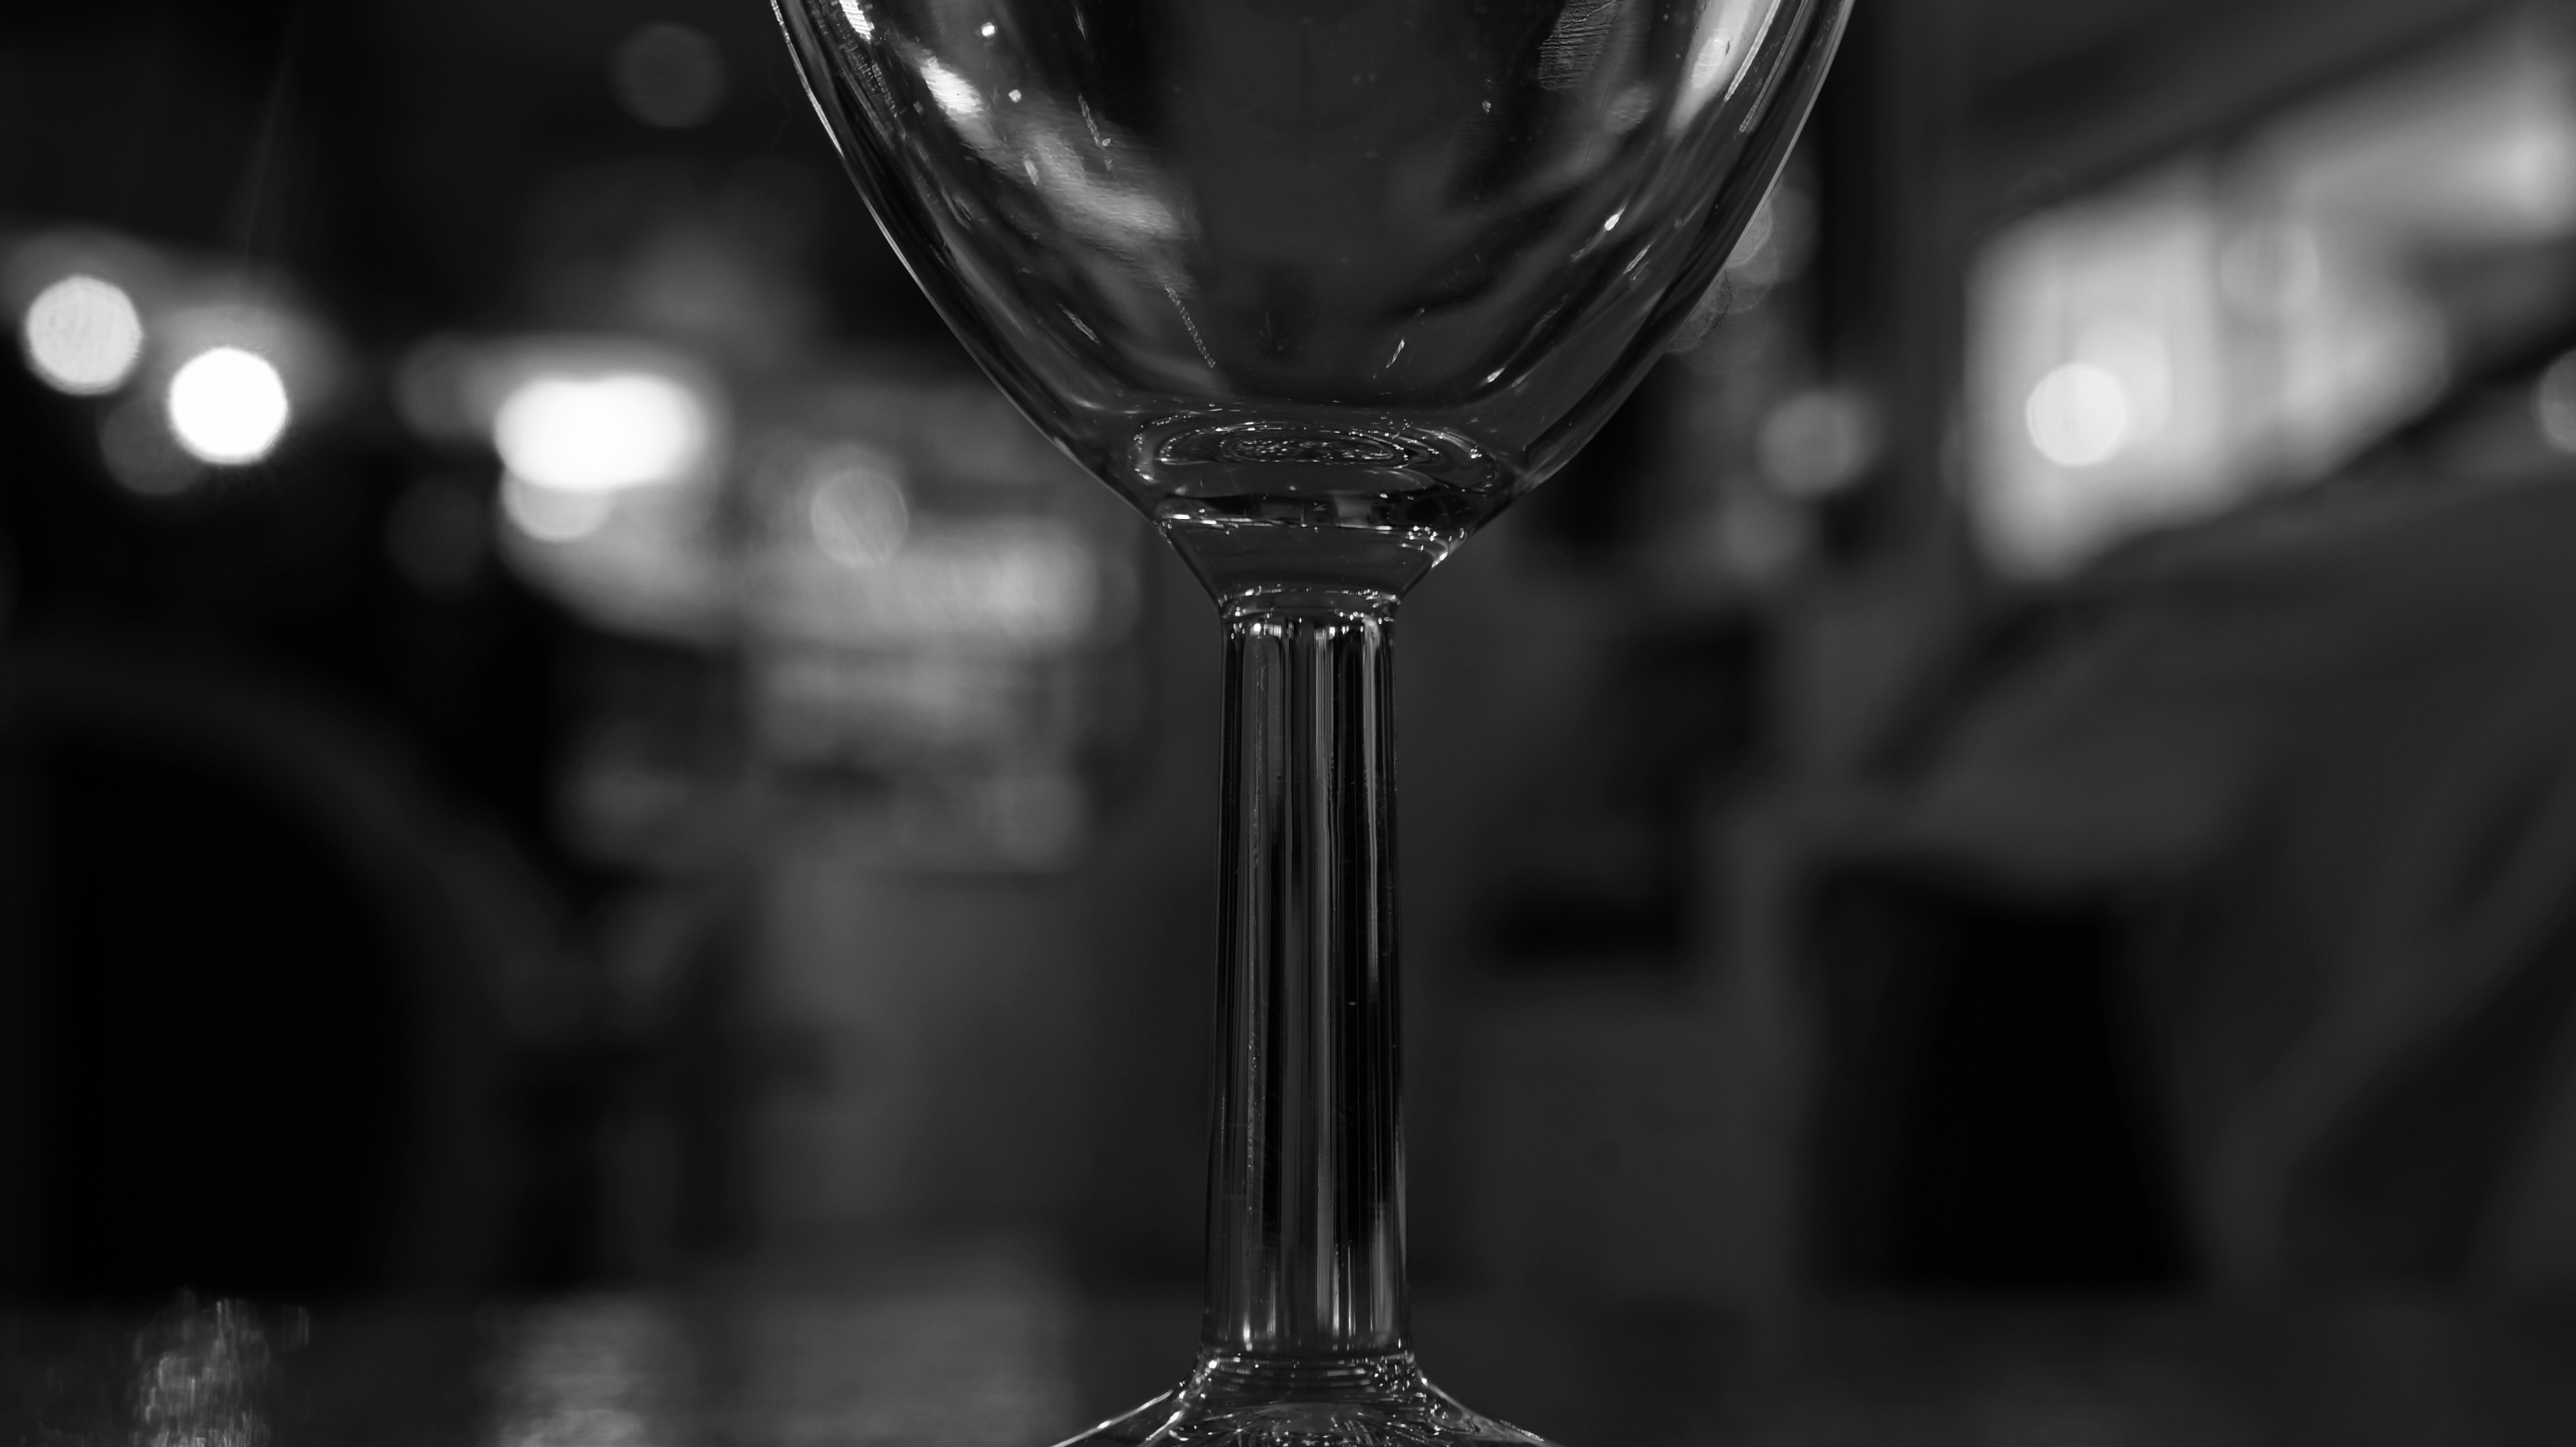
light, black and white, wine, white, photography, glass, drink, darkness, black, monochrome, close up, wine glass, transparent, macro photography, stemware, monochrome photography, drinkware